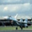
Label: airplane